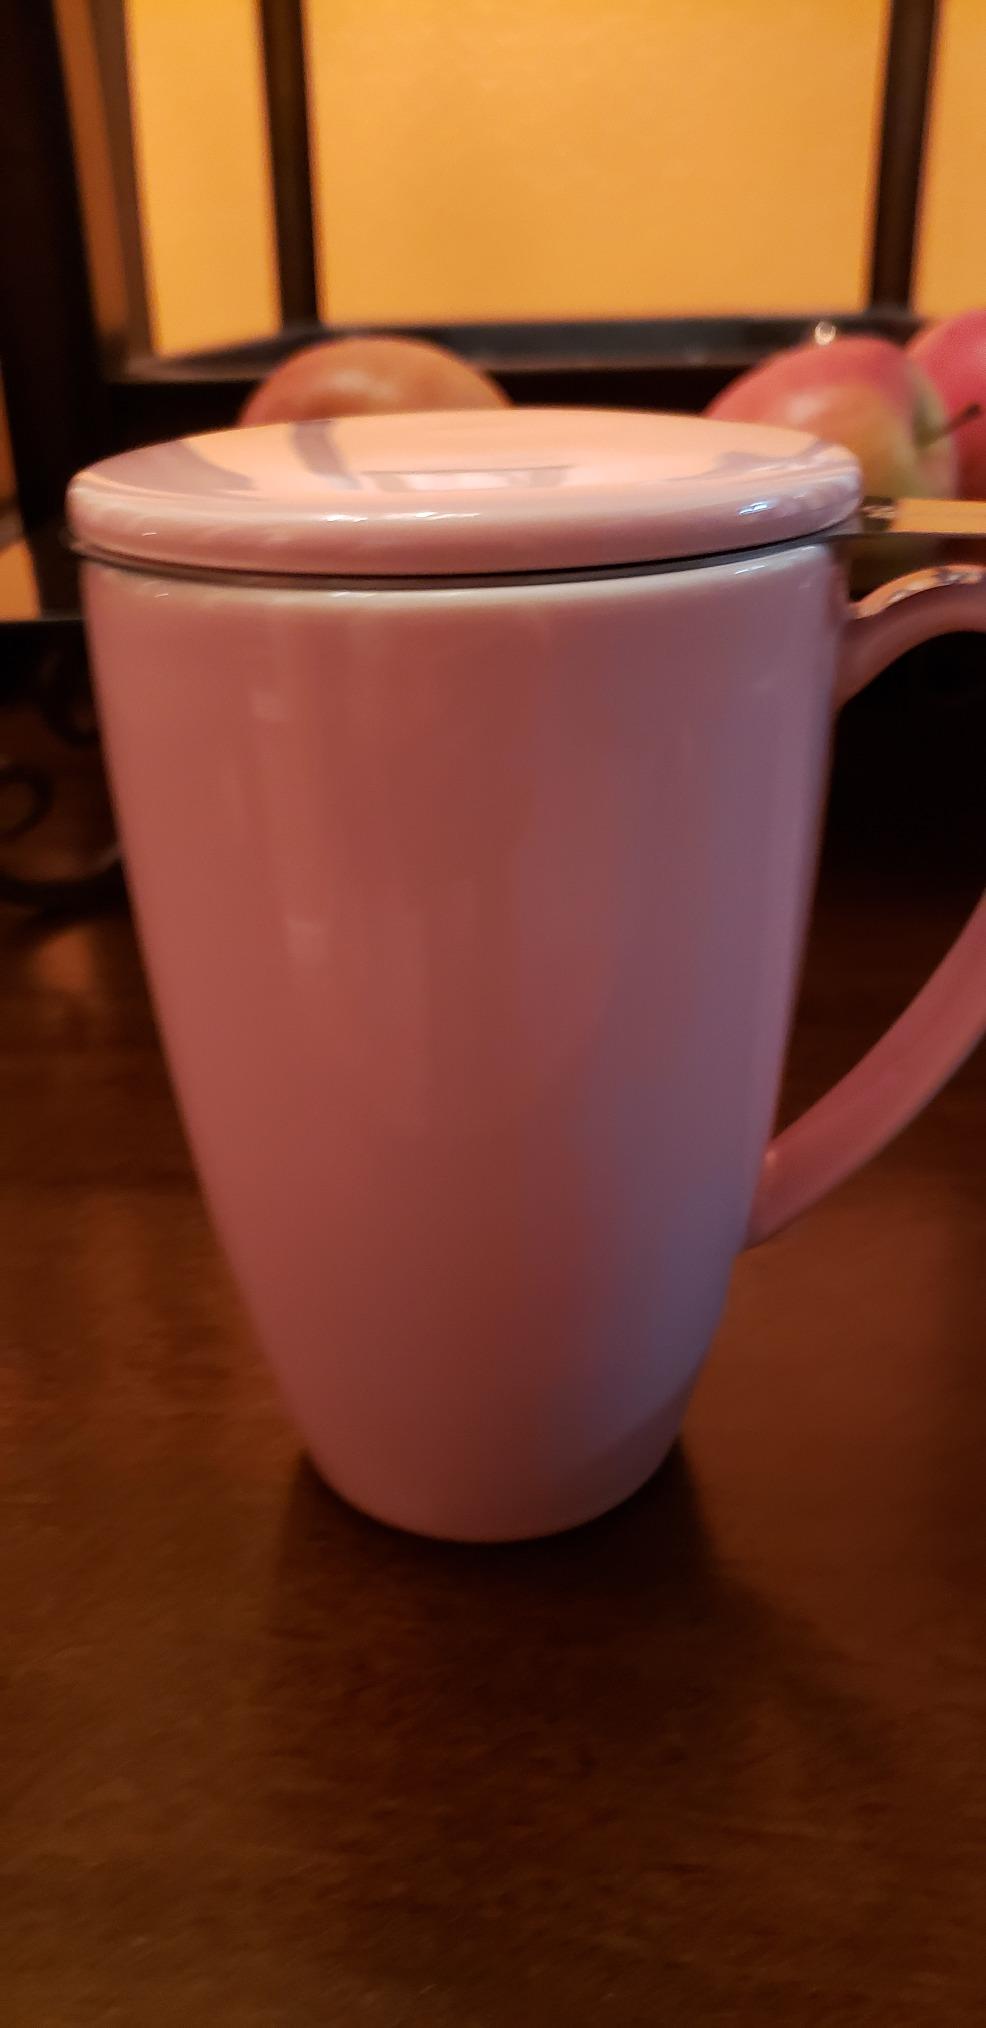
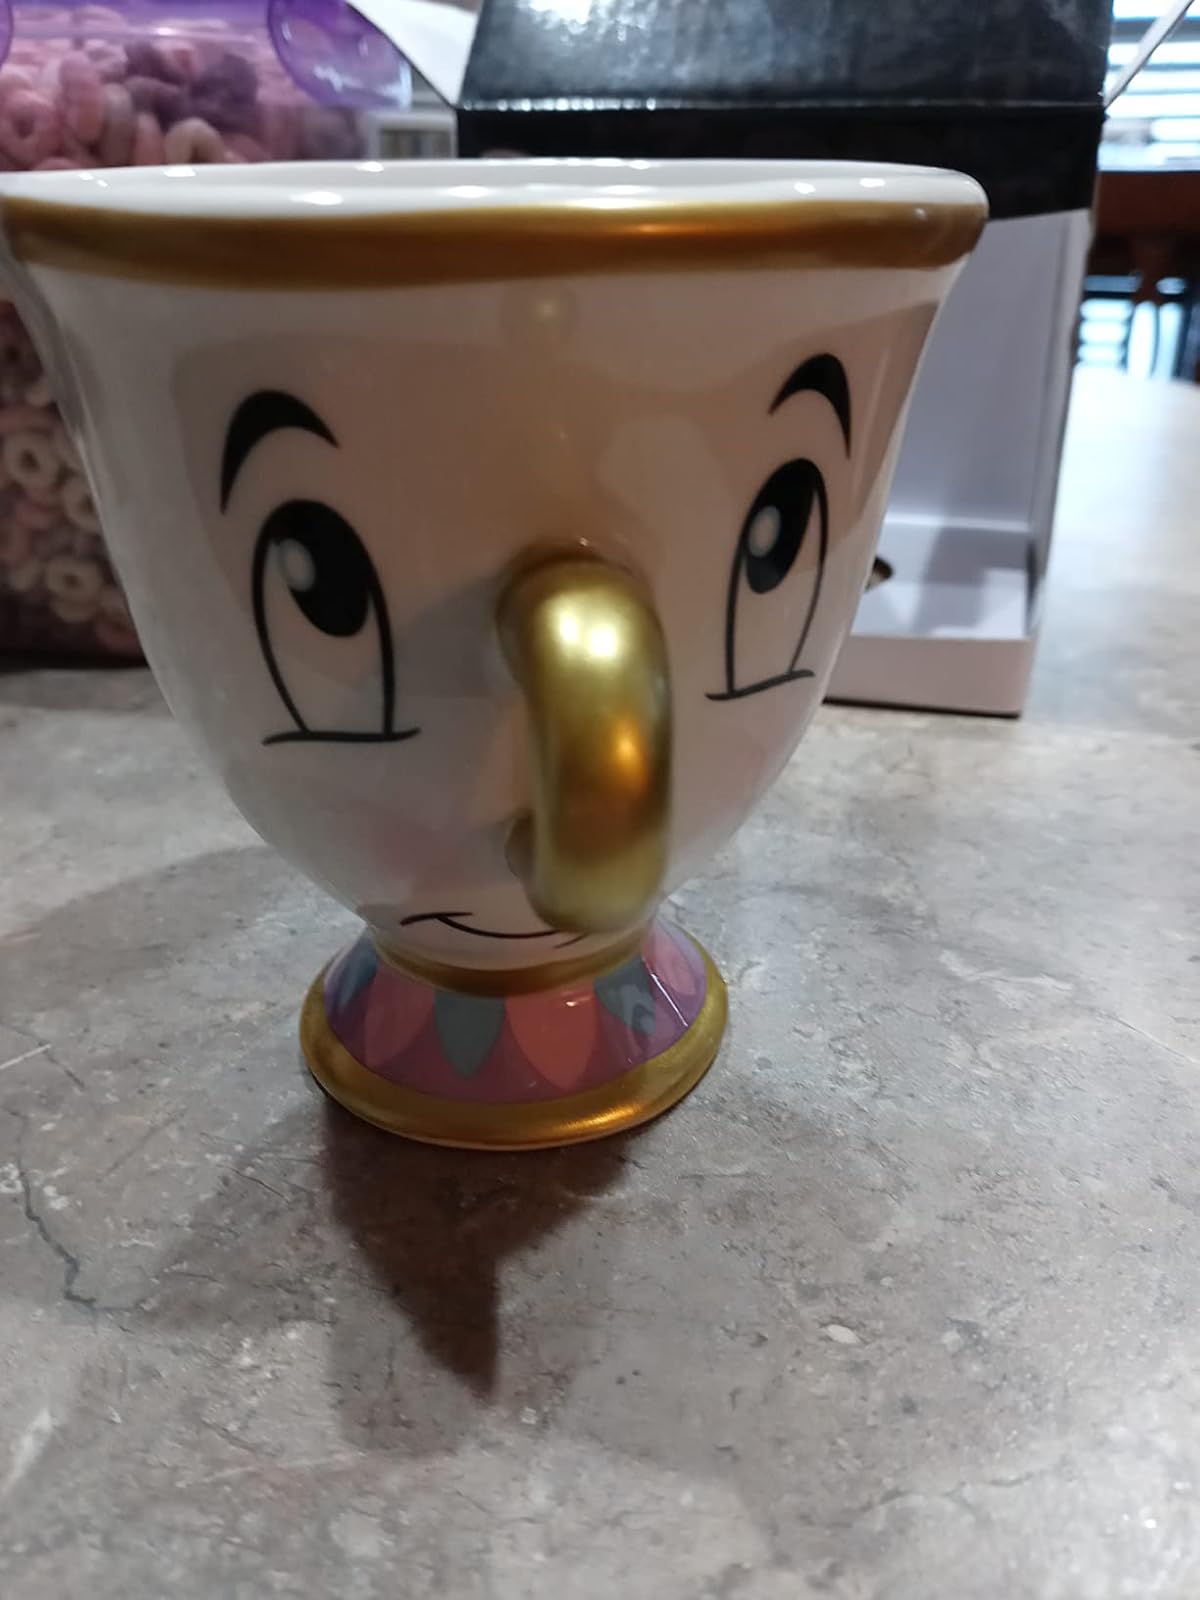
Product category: items_mug
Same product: no